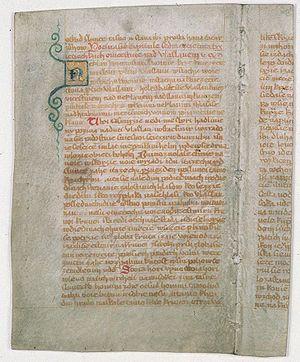
Le manuscrit de Dvůr Králové et le manuscrit de Zelená Hora sont des manuscrits en vieux slave, découverts en Bohême en 1817. Une analyse postérieure les a déclarés faux.